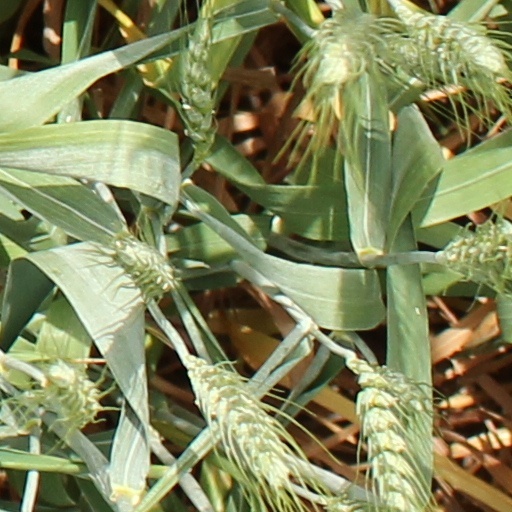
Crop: wheat